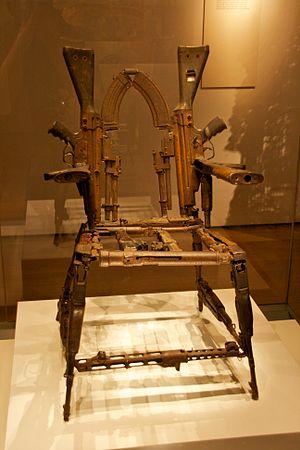
Une histoire du monde en cent objets est un projet commun de la BBC Radio 4 et du British Museum composé d'une série de cent émissions radiophoniques, rédigées et présentées par Neil MacGregor, directeur du British Museum.